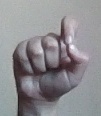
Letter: fa